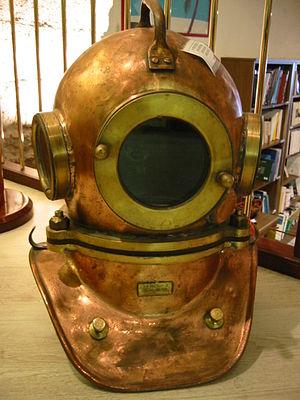
La pèlerine est, dans les anciens scaphandres à casque, la partie métallique du torse du scaphandre. C'est à la pèlerine que vient se fixer le bonnet, qui est la partie du scaphandre qui recouvre la tête.
Le scaphandre à casque, aussi appelé scaphandre pieds lourds, est un dispositif qui permet à un plongeur de déambuler sur le fond d'une masse d'eau en respirant grâce à un tube relié à la surface, où d'autres hommes lui fournissent l'air nécessaire à sa survie grâce à un mécanisme de pompage.
Le bonnet est, dans les anciens scaphandres à casque, la partie métallique qui couvre et protège la tête du scaphandrier. Le bonnet se fixe sur la pèlerine par le biais de boulons, ou bien en se vissant sur elle.